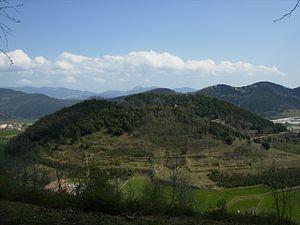
Le volcan de la Garrinada est un volcan éteint de la Cordillère transversale situé dans la ville d'Olot, comarque de la Garrotxa, en Catalogne.